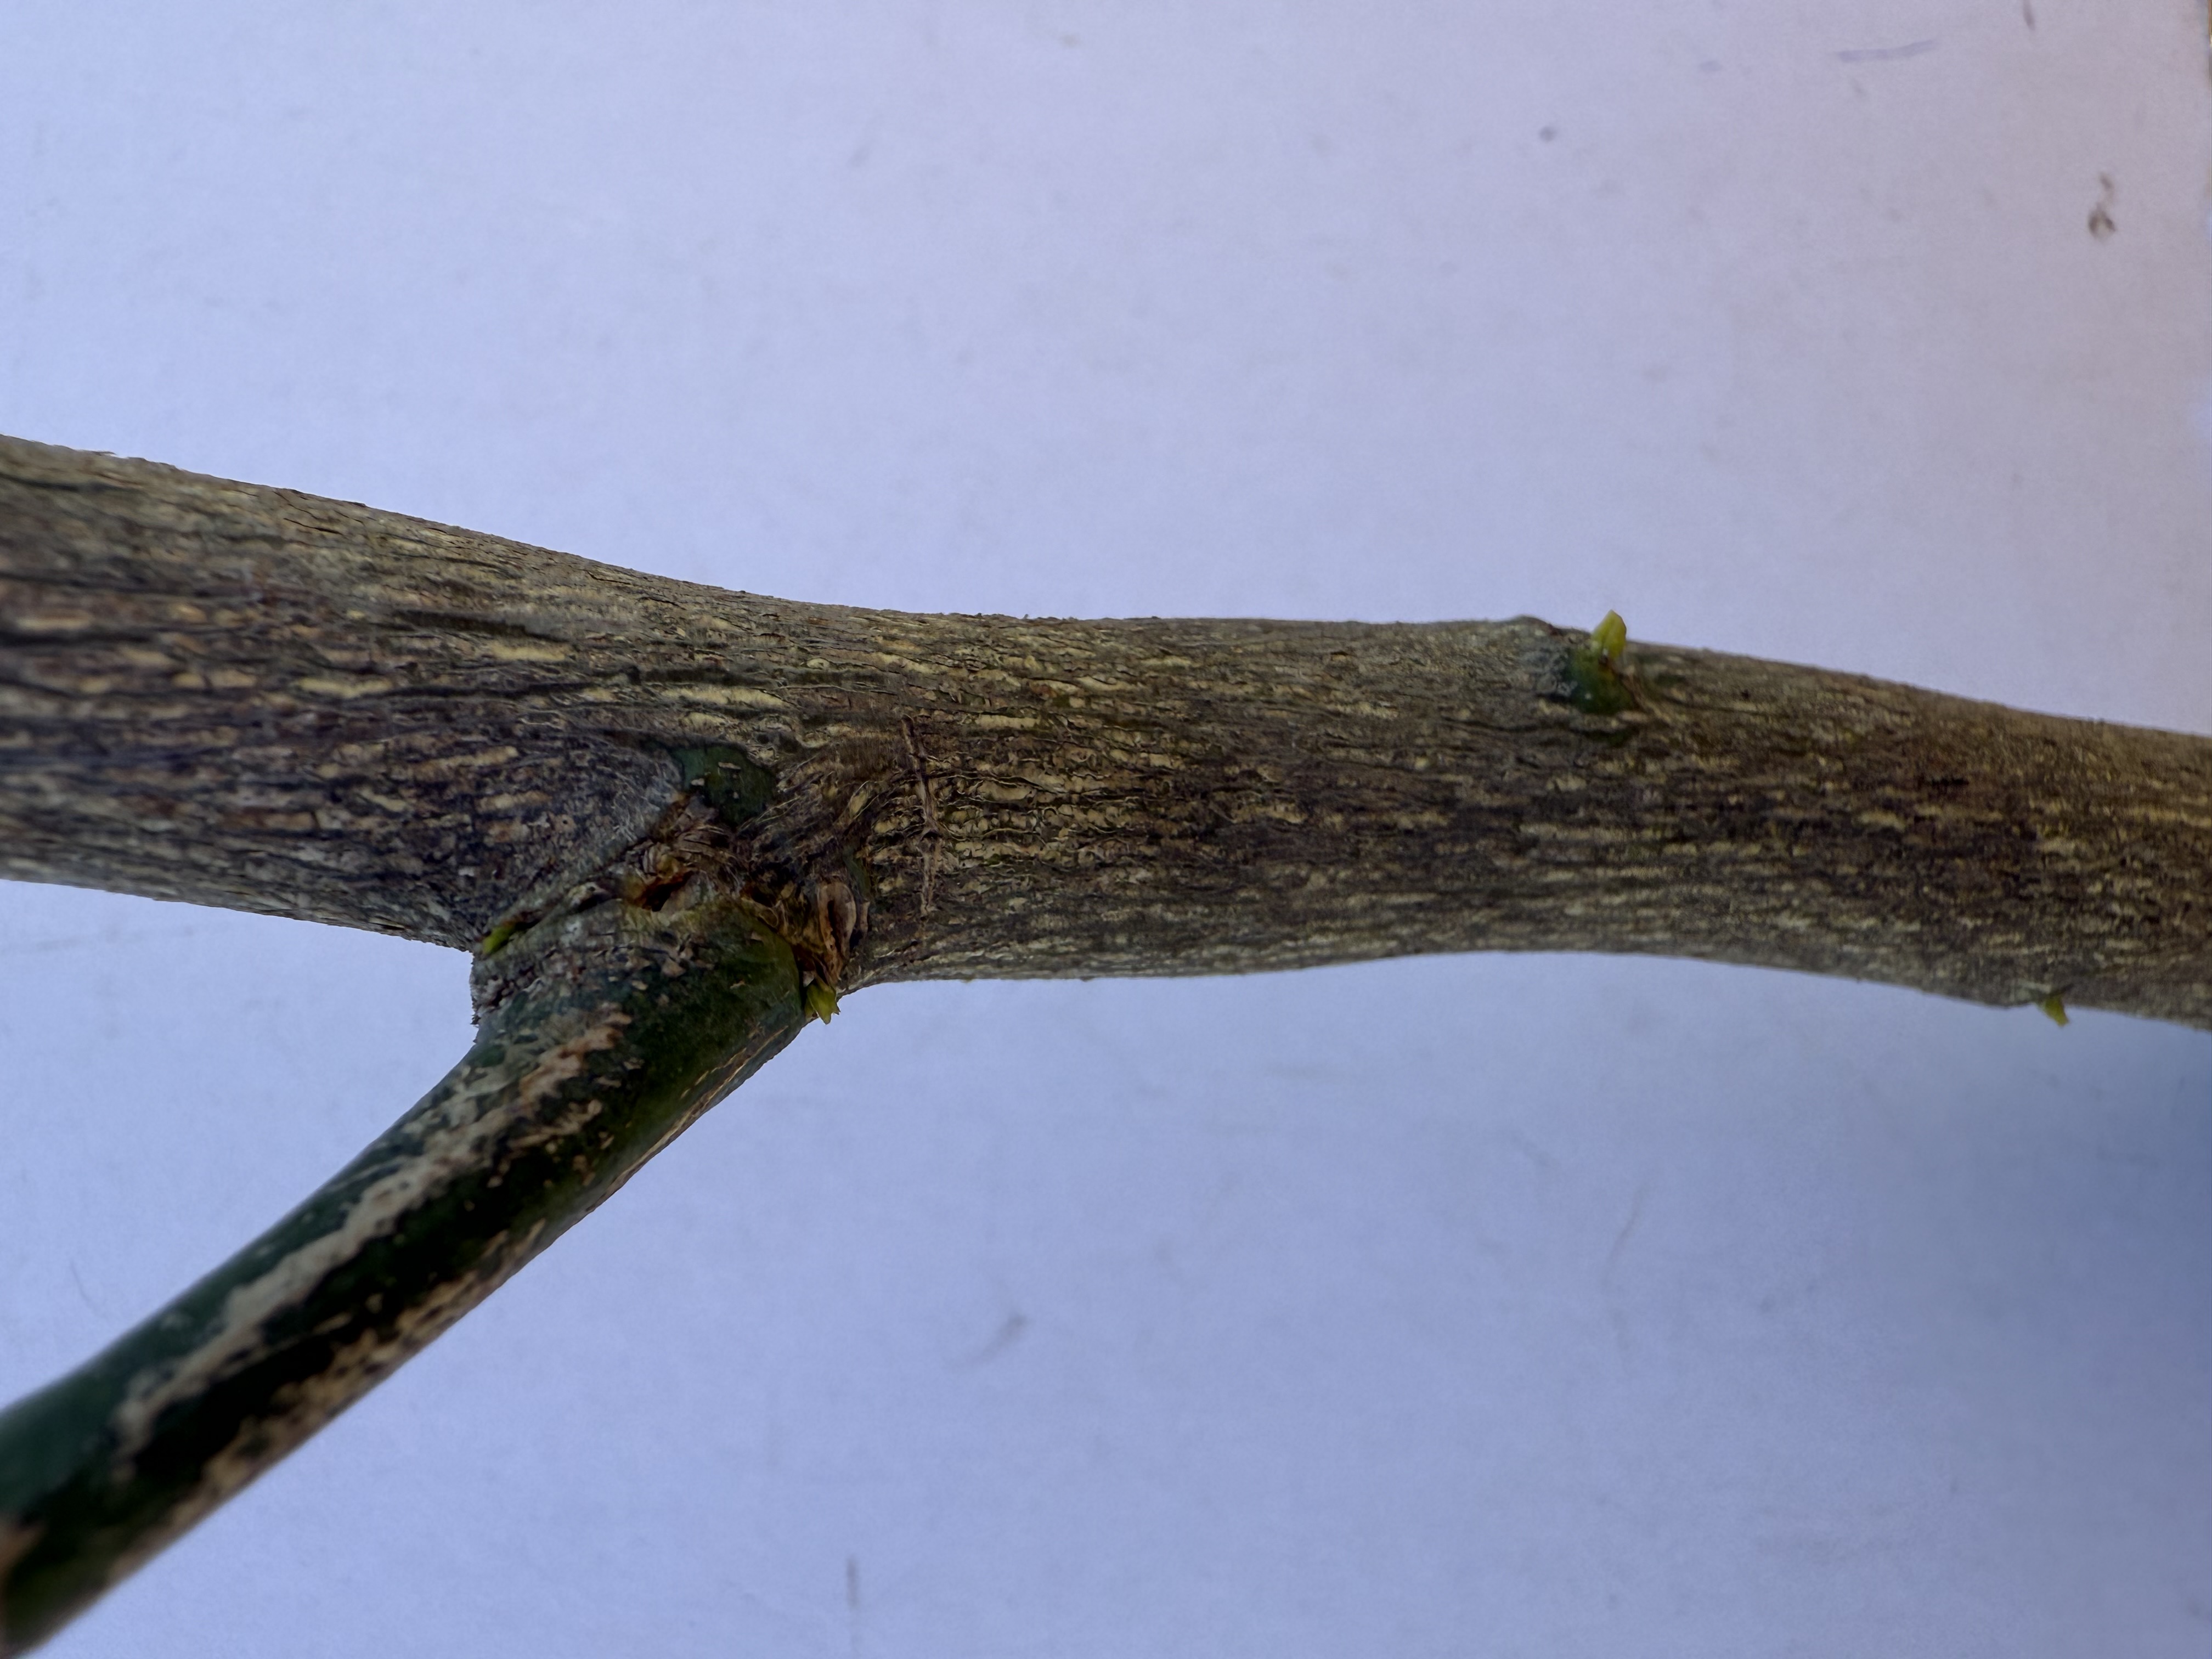
Variety: Lemon